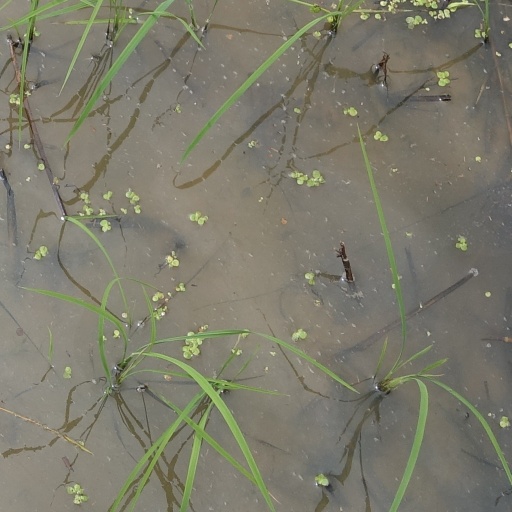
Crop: rice